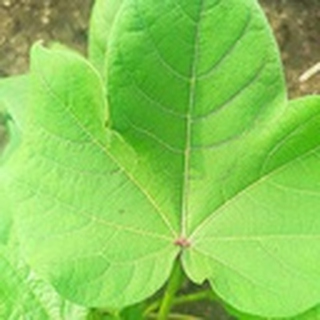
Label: healthy_cotton